My Memoir

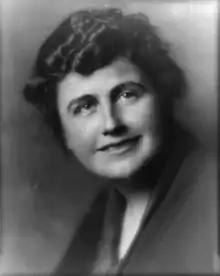
Edith Wilson in 1915

Edith Wilson was the second wife of Woodrow Wilson, and First Lady of the United States from 1915 to 1921. She married the widower Wilson in December 1915, during his first term as president. Edith Wilson is notable for the influential role she played in President Wilson's administration following the severe stroke he suffered in October 1919. For the remainder of her husband's presidency, she managed the office of the president, a role she later described as a "stewardship", and determined which communications and matters of state were important enough to bring to the attention of the bedridden president.